Sarcocystis

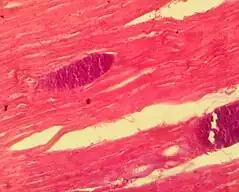
H&E micrograph showing "Sarcocystis" in a 3-year-old sheep cardiac muscle tissue (40X)

Infection with "Sarcocystis" is common. Rates in pigs vary: 18% in Iowa, 27% in the Philippines, 43% in Spain, 57% in Uruguay, and 68% in India The infection rate in sheep is commonly above 90%. Camels have a similarly high incidence of infection. Rates above 80% are known in cattle and goats. The incidence in water buffaloes, yak and hainag exceeds 80% while the incidence in horses, donkeys, and chickens is lower.